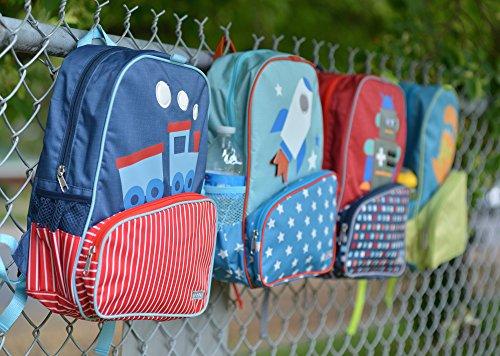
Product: Little JJ Cole Backpack for Kids, Robot
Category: Clothing, Shoes & Jewelry | Luggage & Travel Gear | Backpacks | Kids' Backpacks
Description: EASY ACCESS BAG WITH MULTIPLE POCKETS: The little JJ Cole backpack contains two exterior side pockets and a small zippered front pocket; A reflective patch is included for added safety.
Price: $19.99